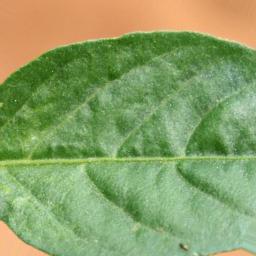
Label: mites_and_trips